Alexandra Sharp

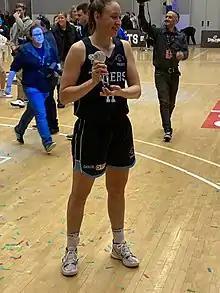
Sharp in September 2021

Alexandra Jane Sharp (born 4 February 1997) is an Australian professional basketball player.